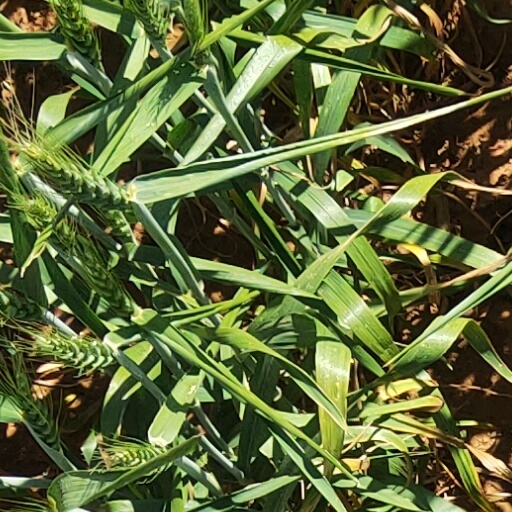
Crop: wheat